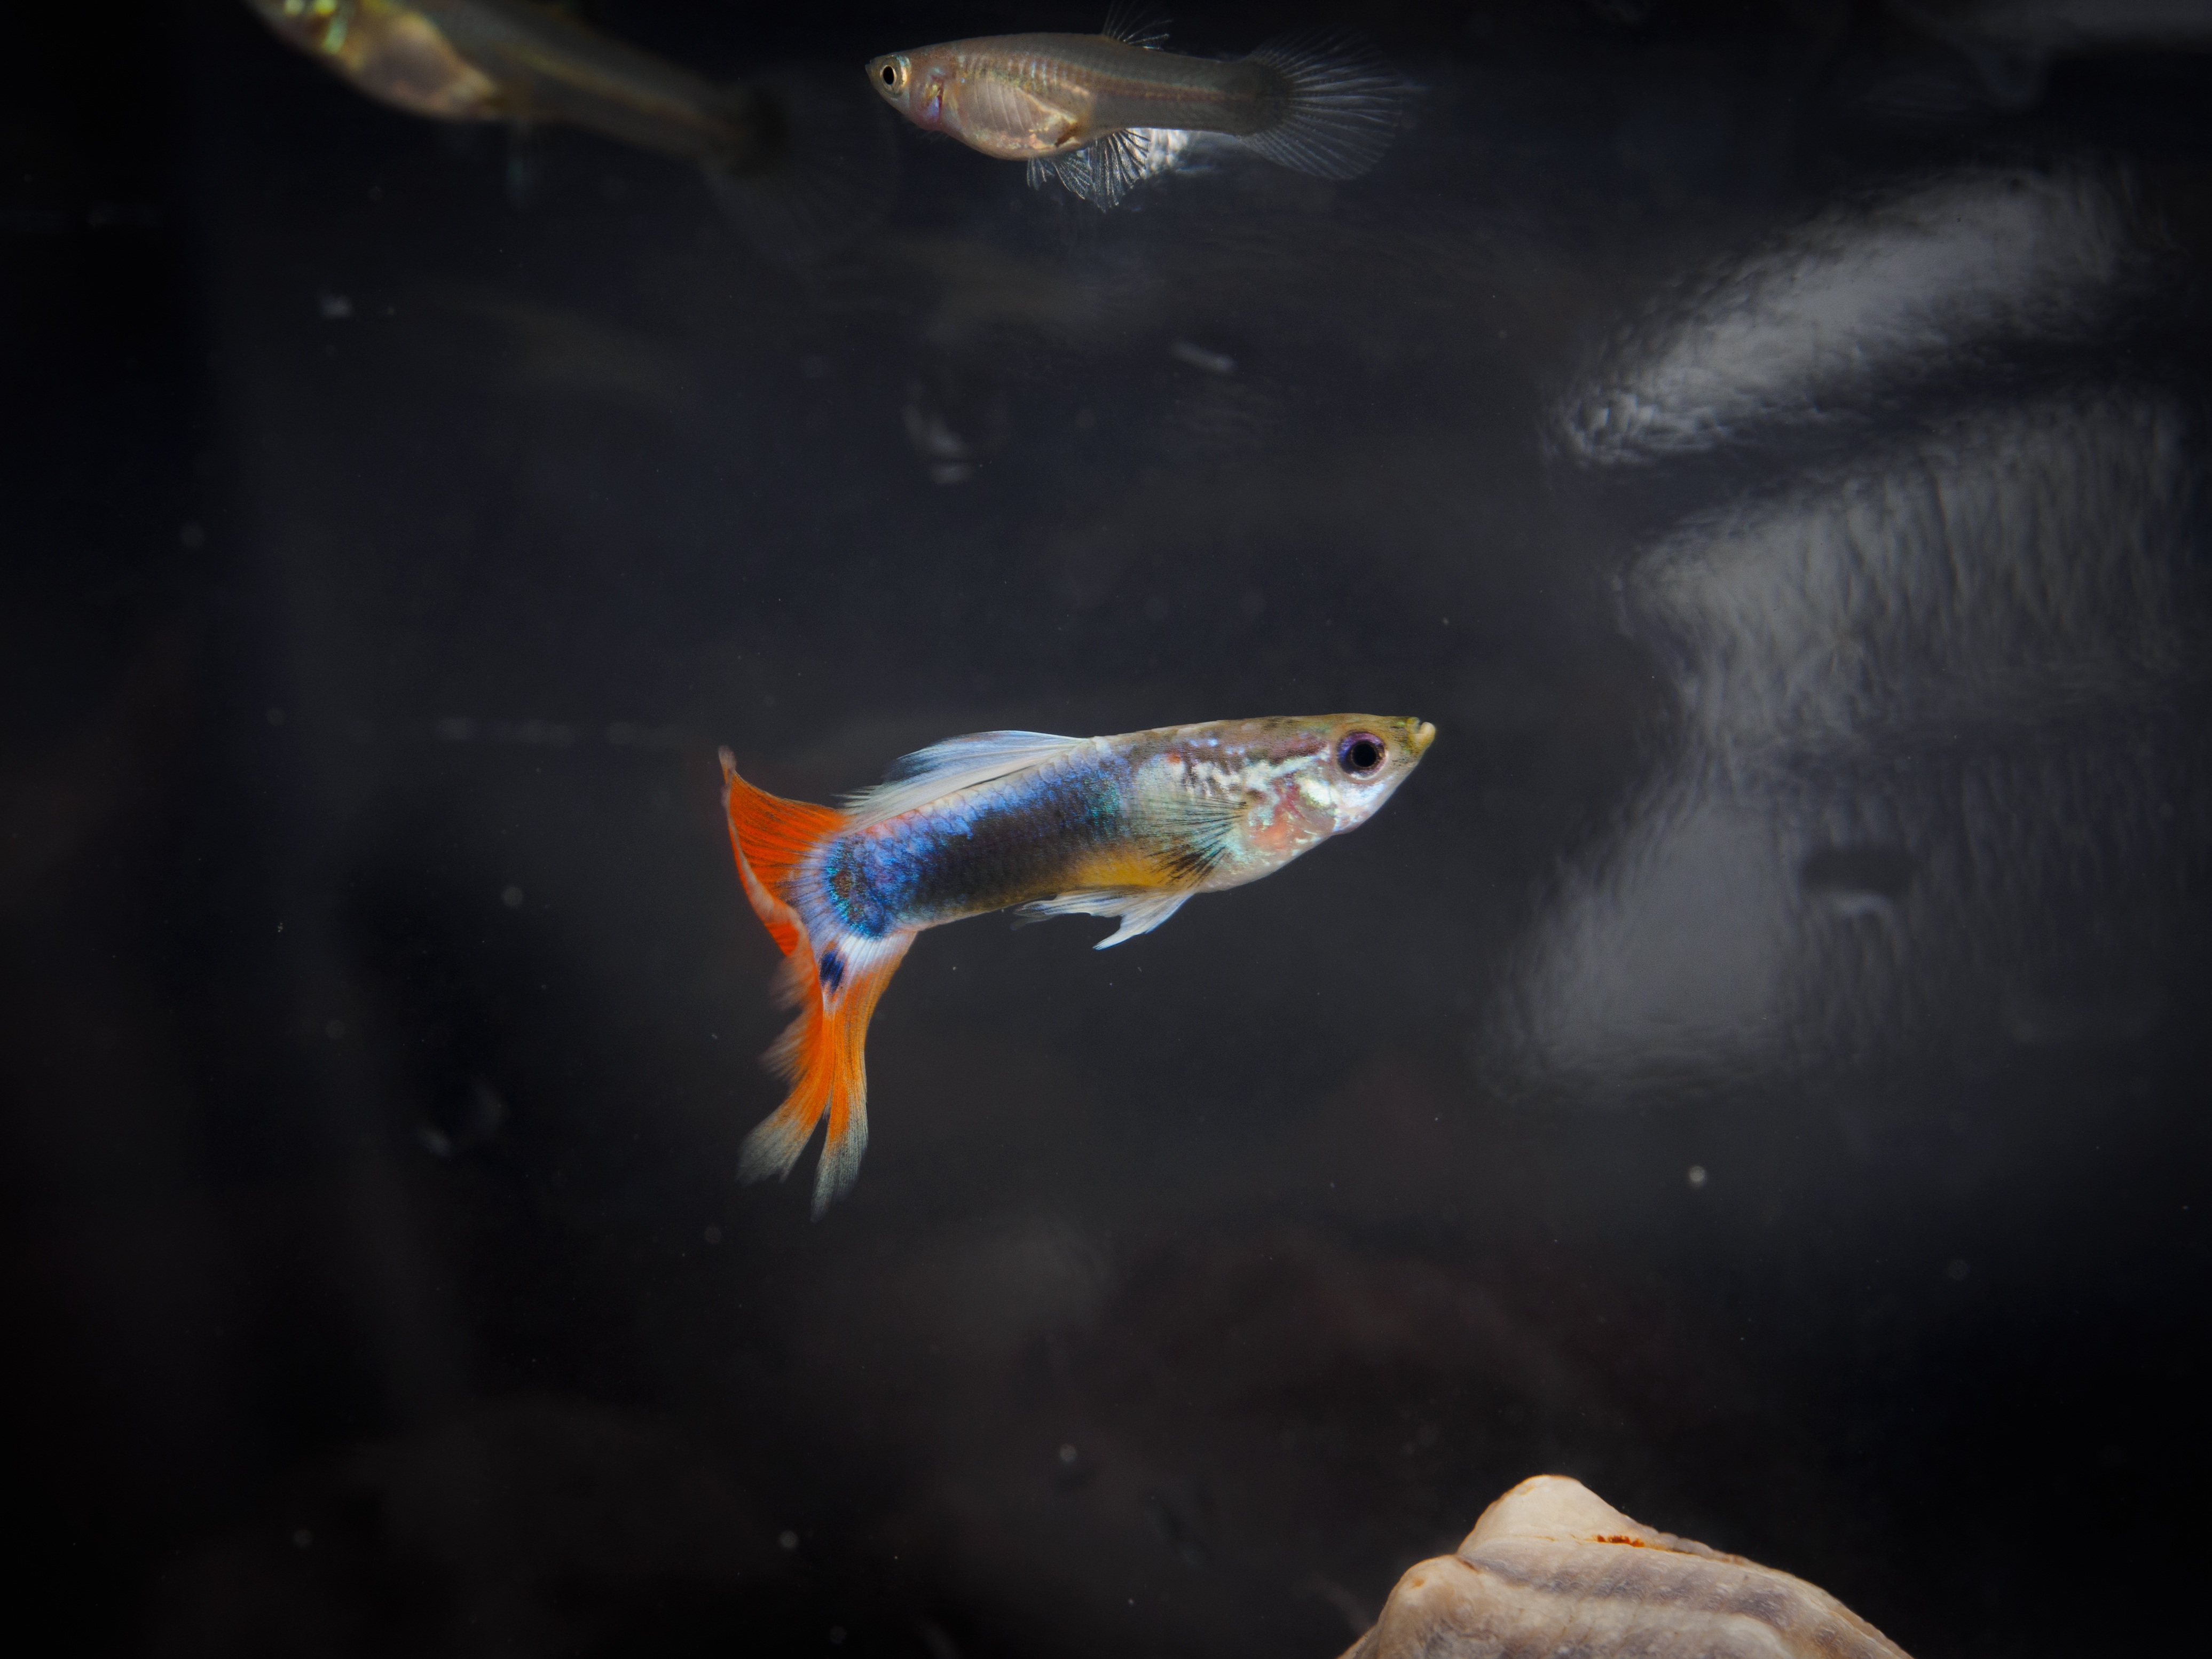
fish, aquarium, goldfish, koi, goofy, tropical fish, marine biology